India–Myanmar relations

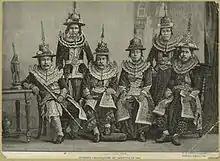
Burmese ambassadors at Calcutta in 1882

India–Myanmar/Burmese relations date to antiquity and cultural exchanges included Buddhism and the Burmese script, which was based on the Indian Grantha script. In particular, Theravada Buddhism has tremendously influenced Burmese society and culture for millennia, with around 90% of Burma's population continuing to follow the religion.